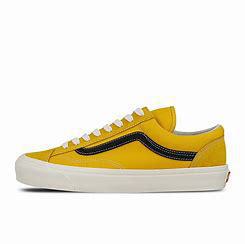
Brand: Vans
Model: Style 36 Skate